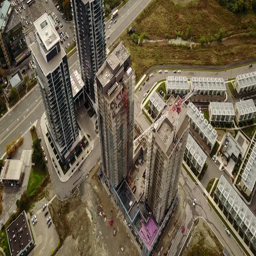
drone flight over a growing city with new condominiums under construction